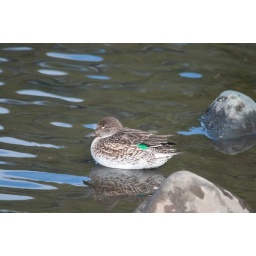
A duck in the water relaxing.